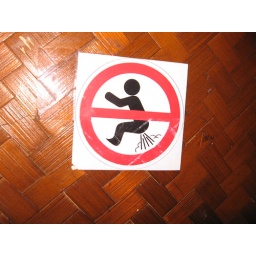
Mysterious sign in women's bathroom